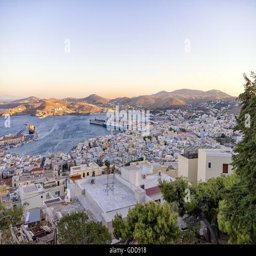
the picturesque town in the evening